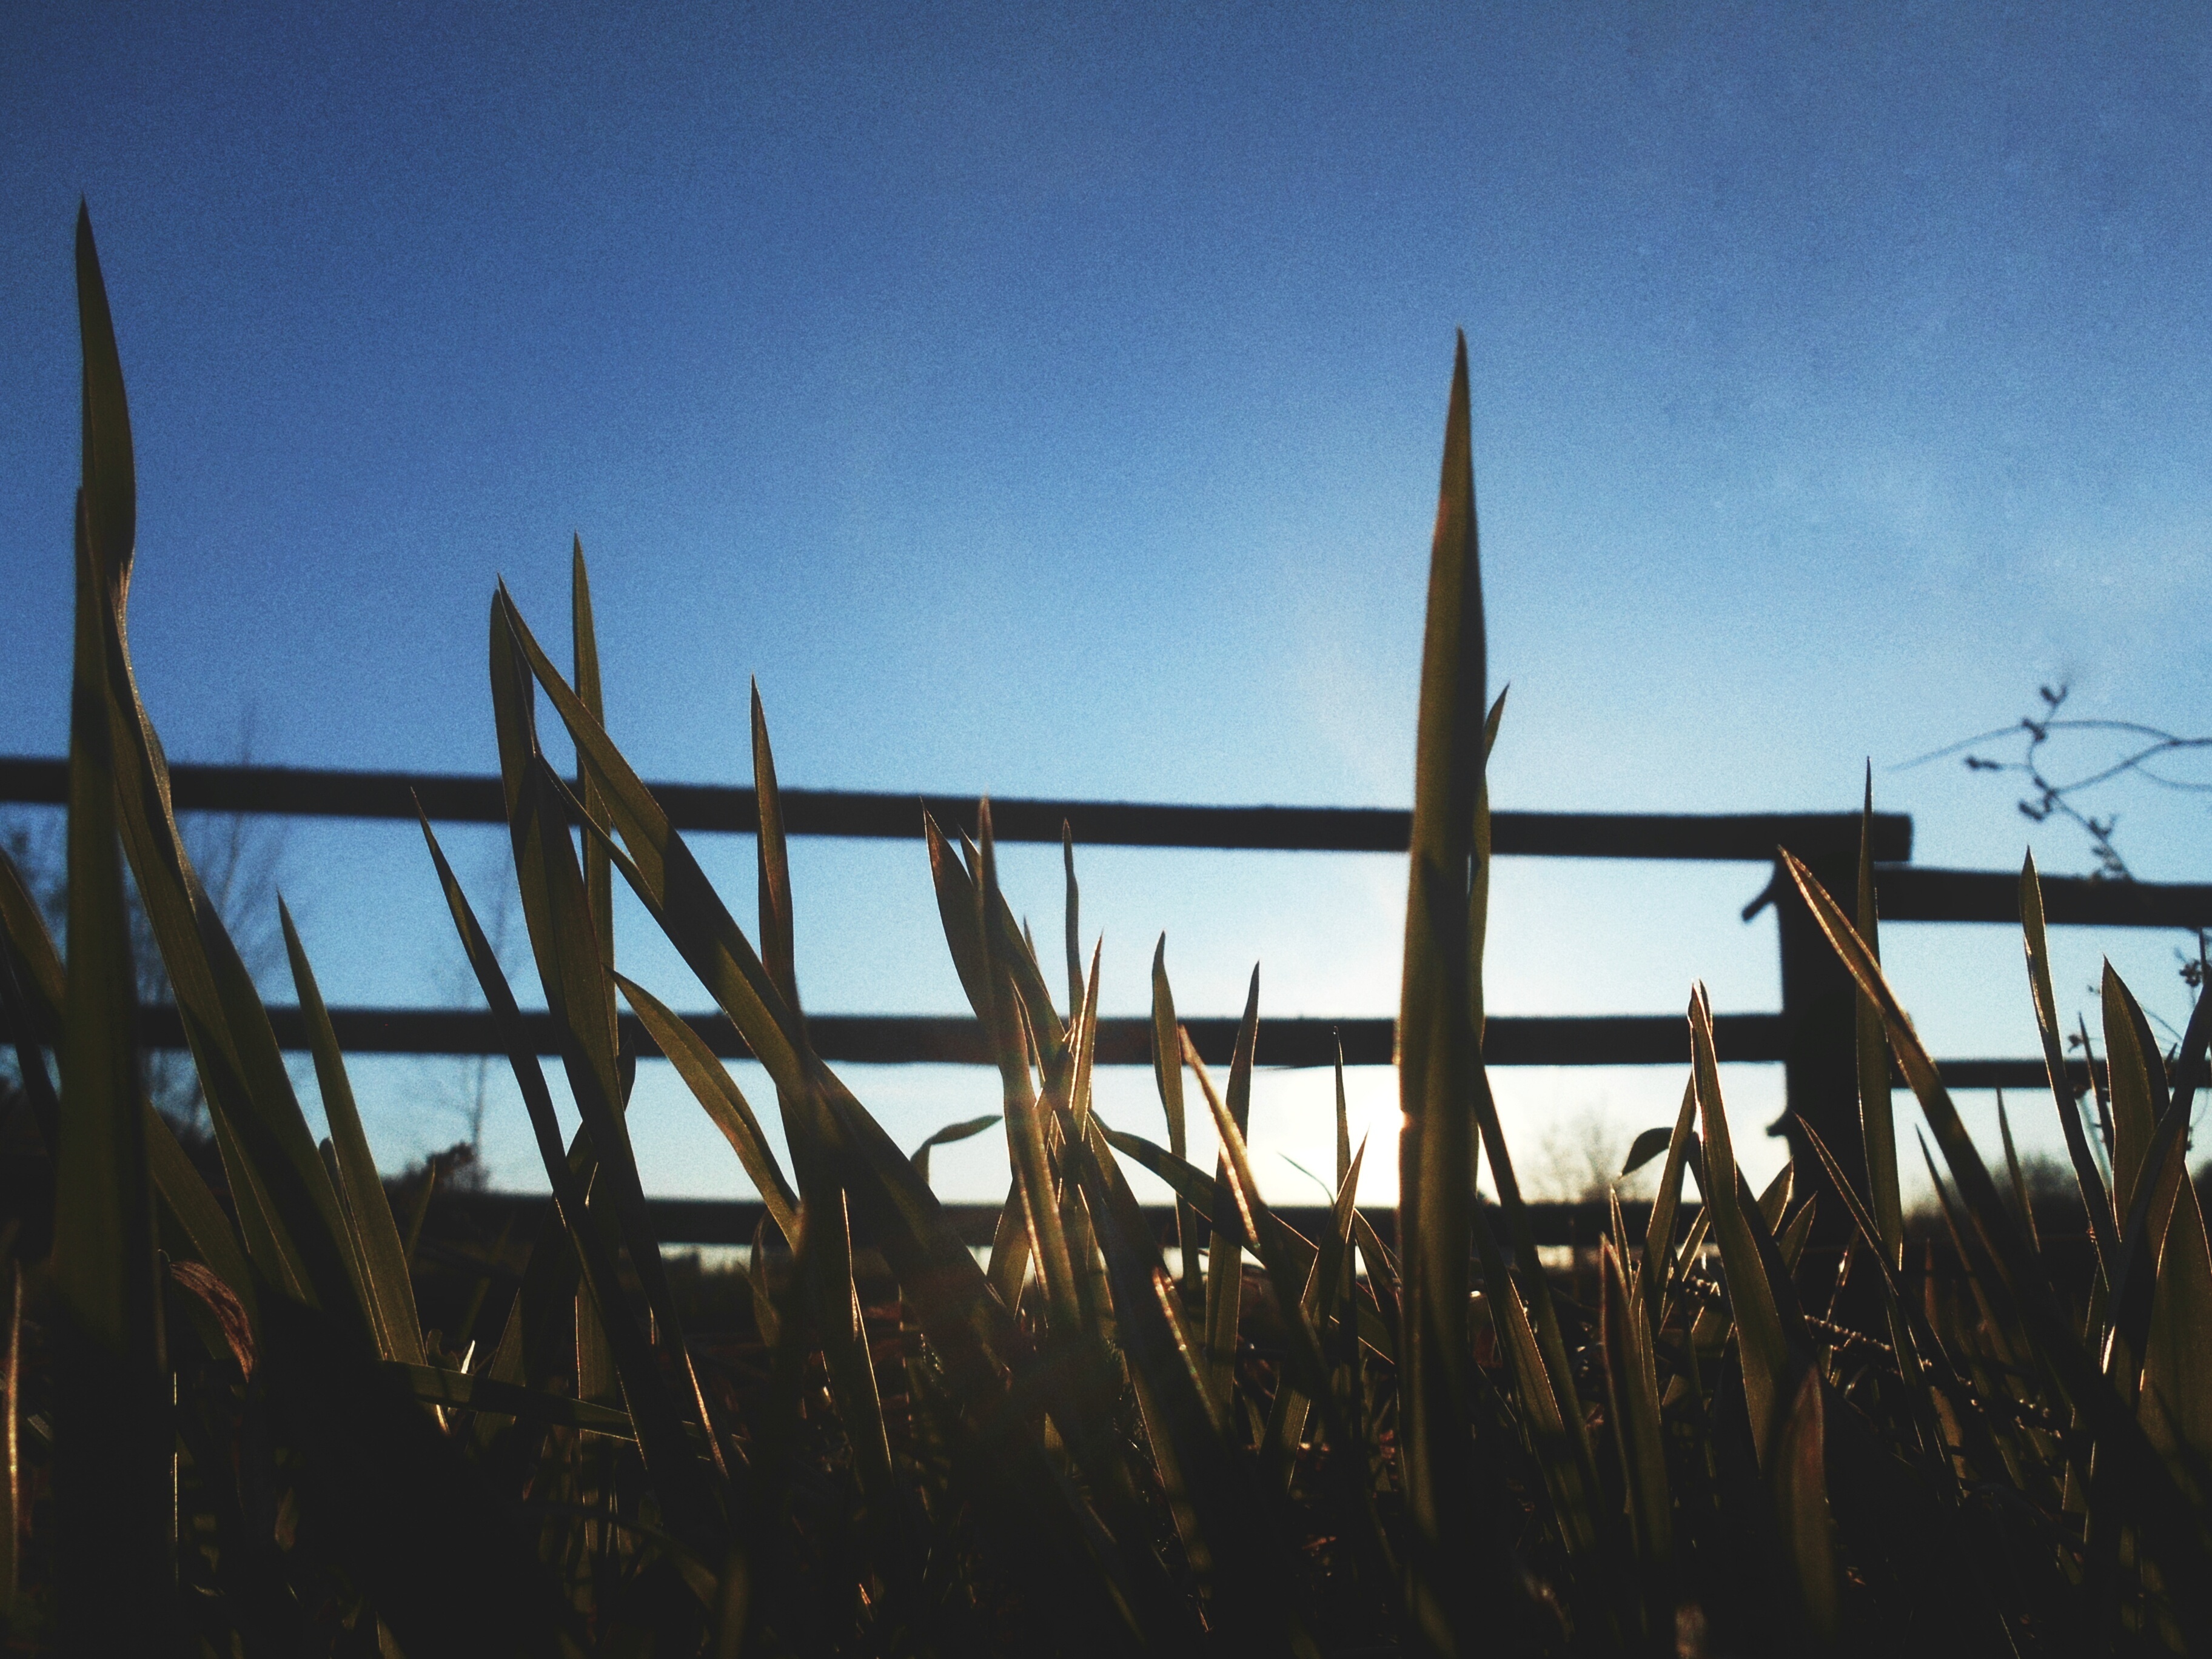
horizon, fence, sky, sunset, sunlight, morning, wind, evening, outdoor structure